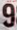
Number: 9